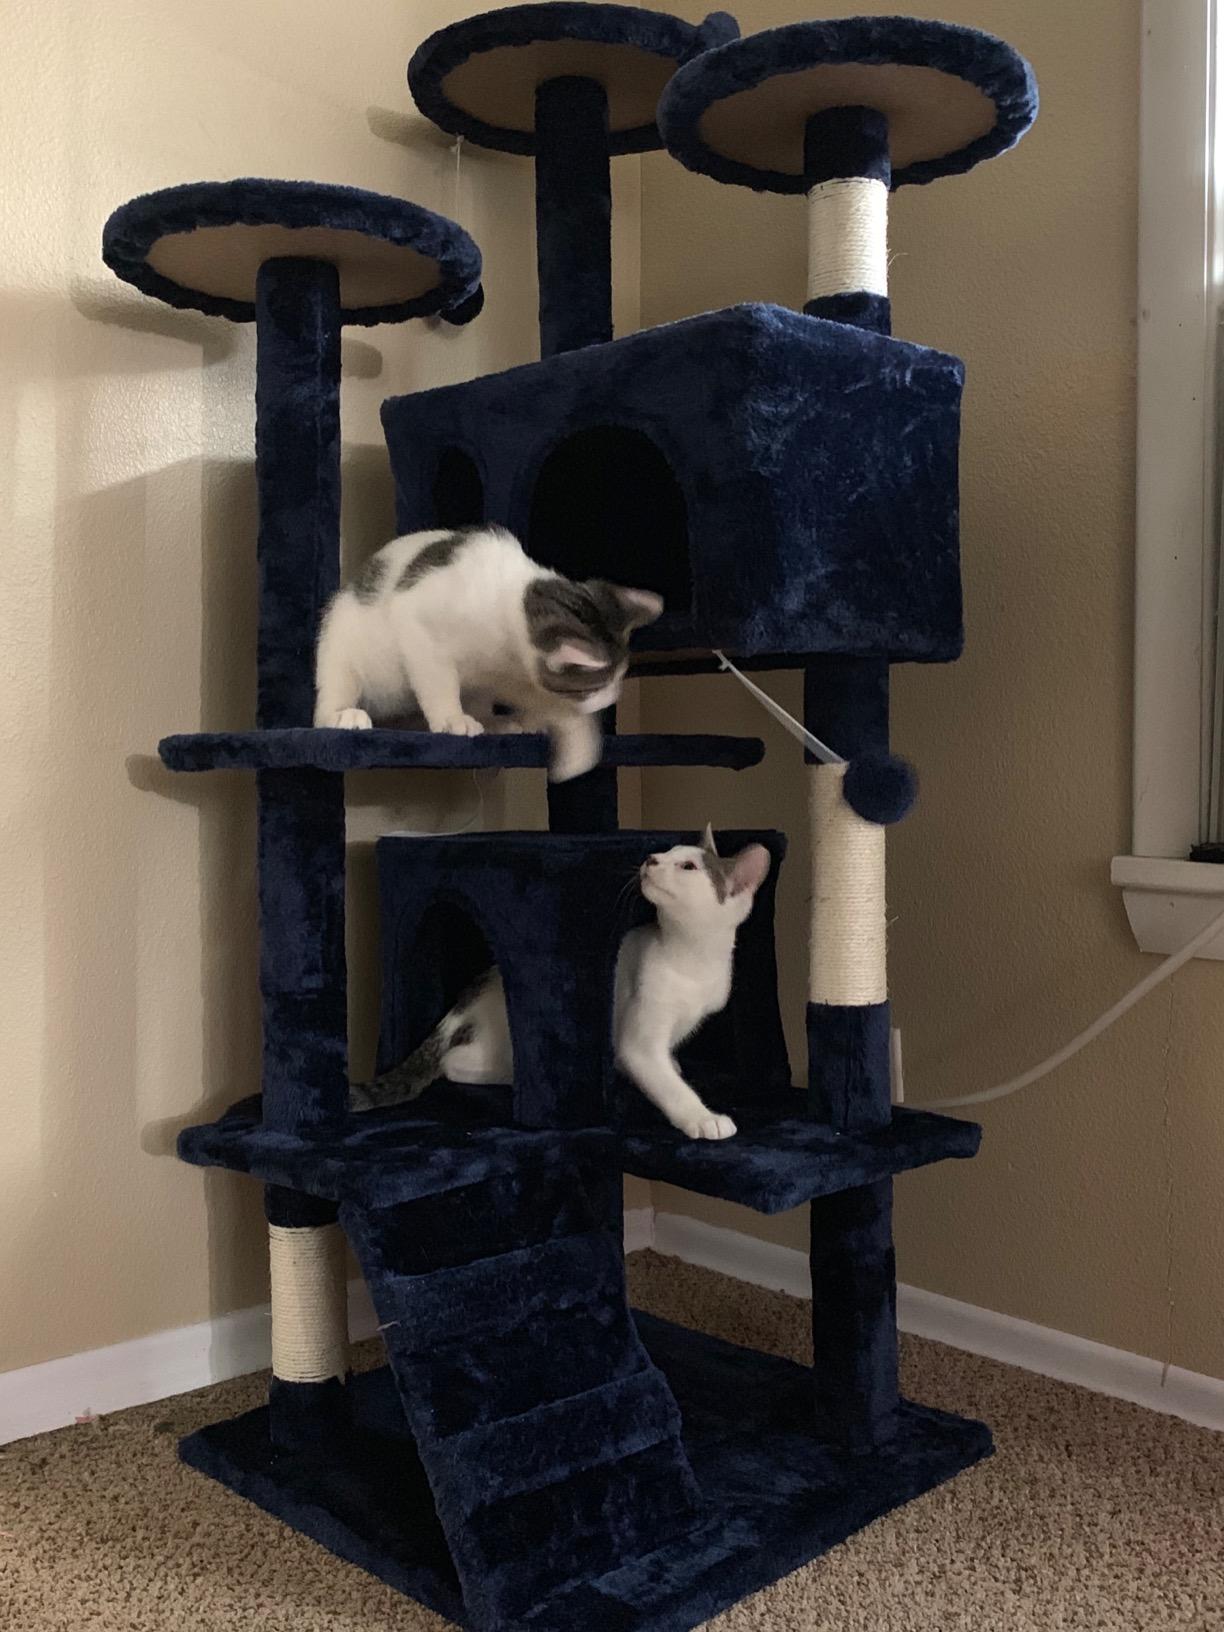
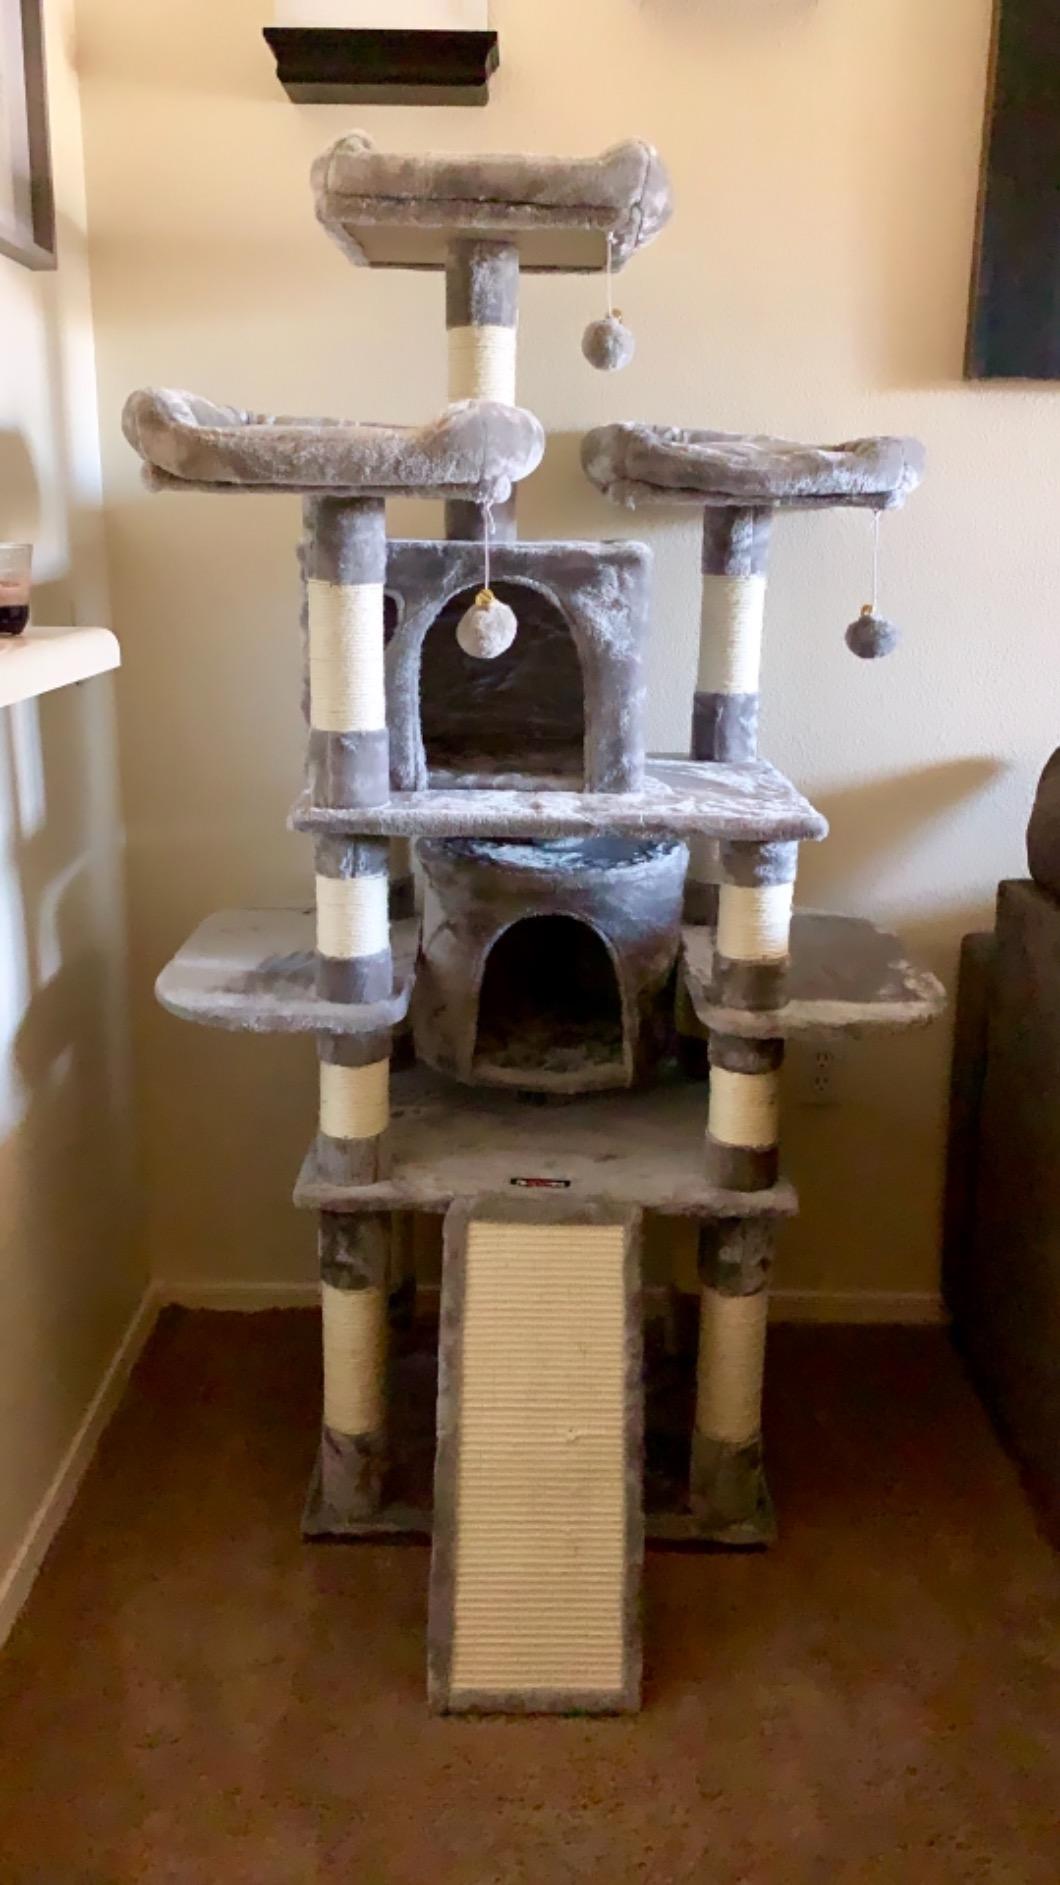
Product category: items_cat tree
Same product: no